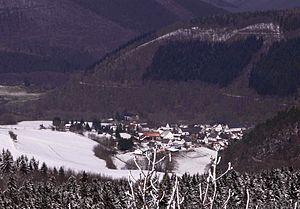
Kaltenborn est une municipalité allemande située dans le land de Rhénanie-Palatinat et l'arrondissement d'Ahrweiler.